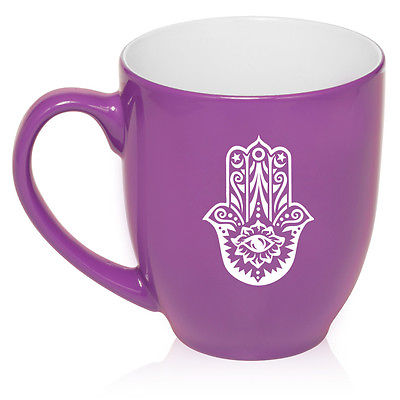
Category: mug